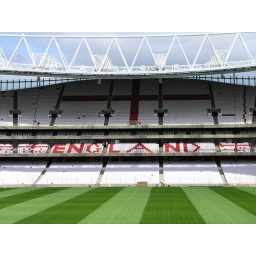
The builders took off the white seat covers to show the word &amp;quot;England&amp;quot; and above it, the flag of St George!